Guayabera

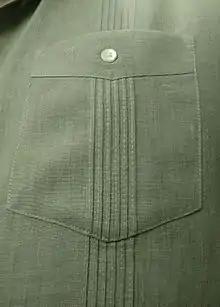
Closeup of a pocket on a guayabera, showing the button and aligned "alforzas"

Mexican guayaberas often use complicated embroidery as a supplement to the traditional "alforzas". This style originated in Mérida, Mexico.